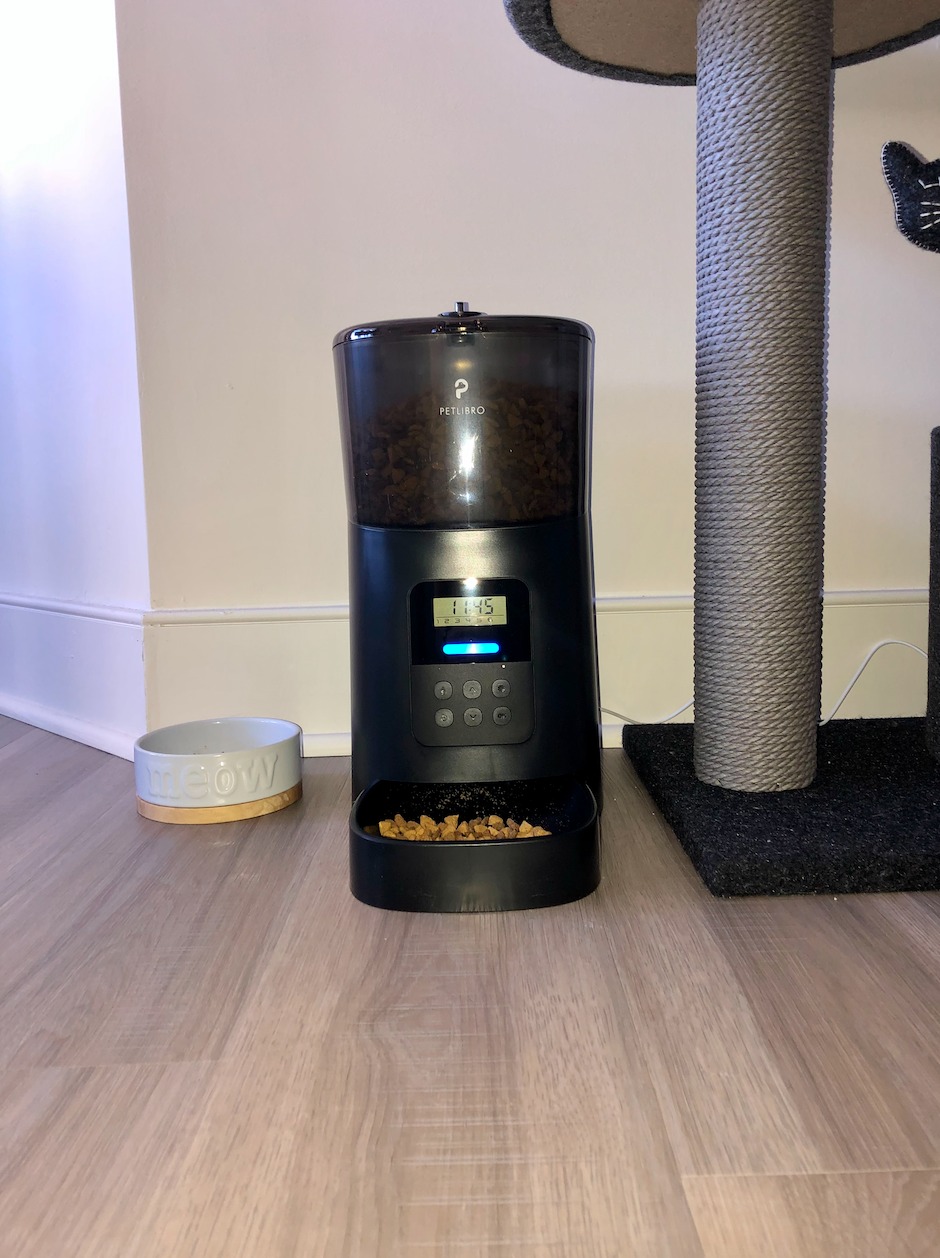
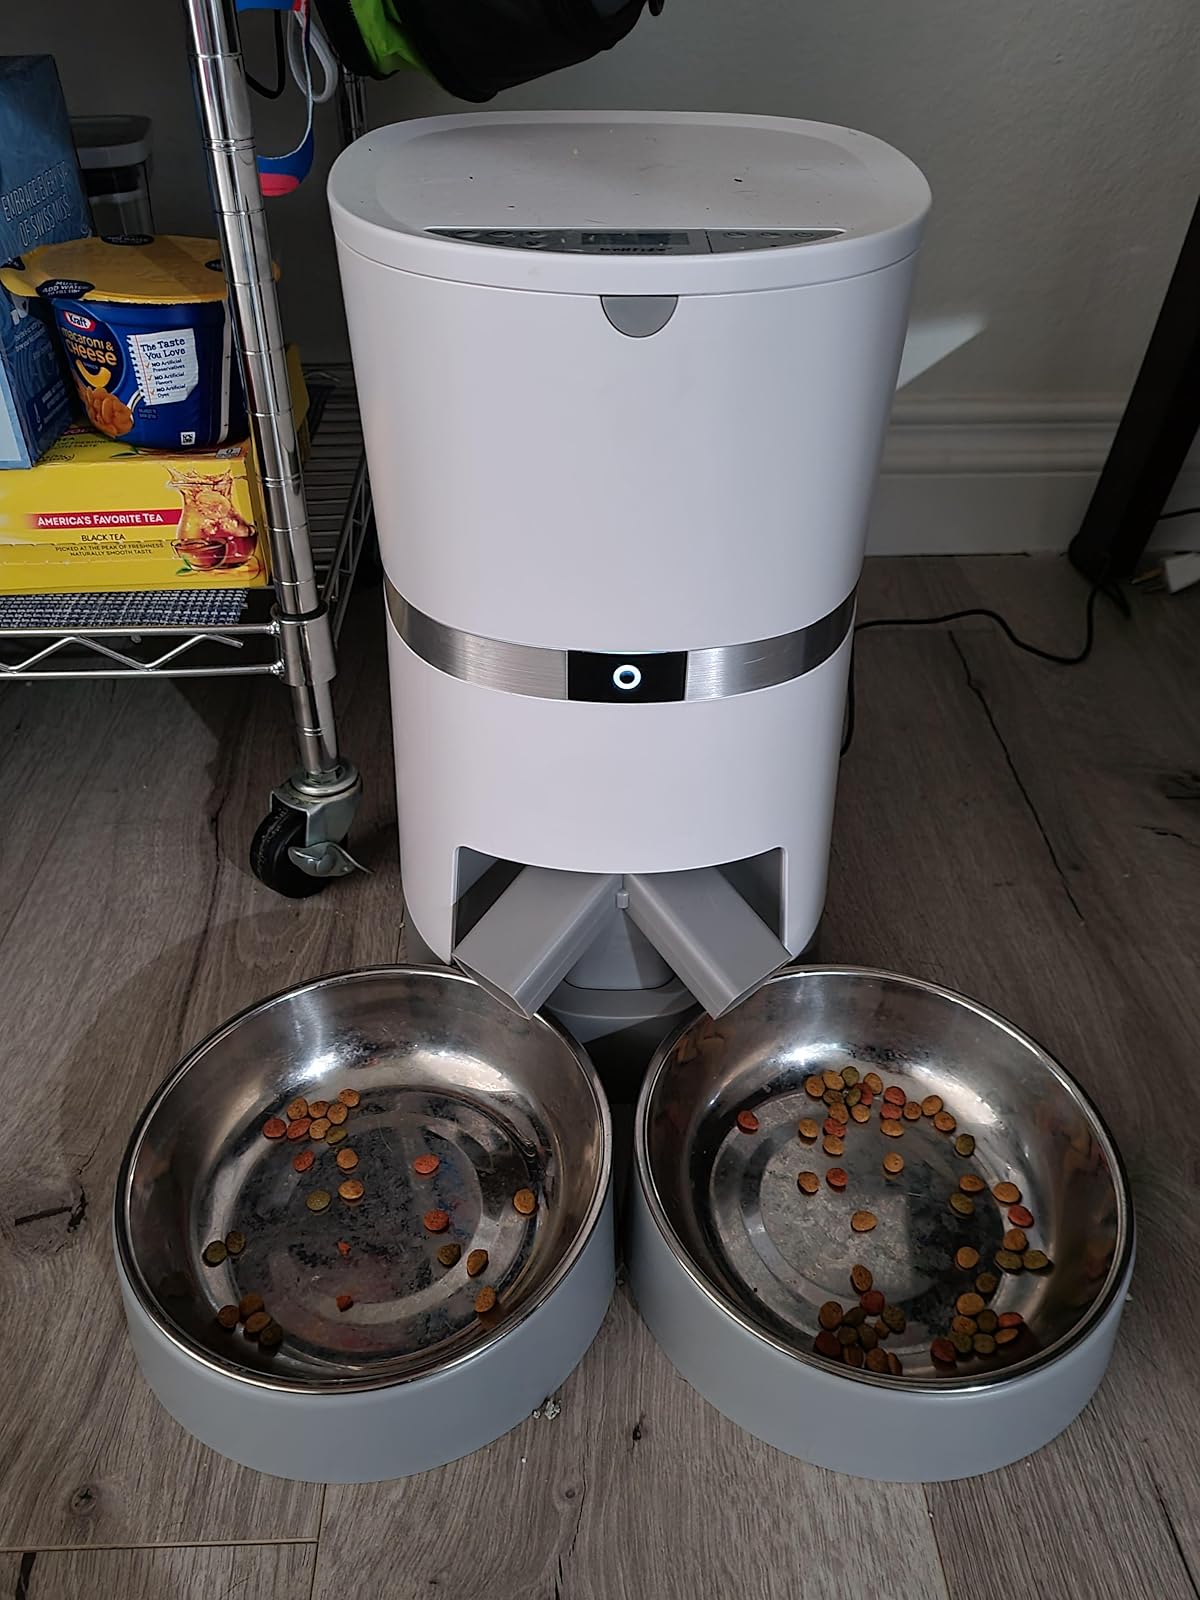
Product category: items_feeder
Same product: no